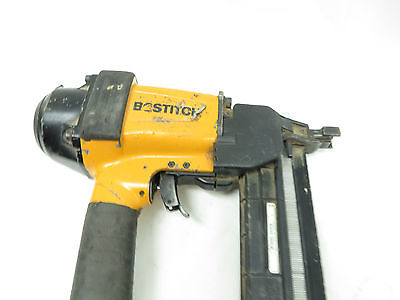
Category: stapler